Kavalukku Kettikaran

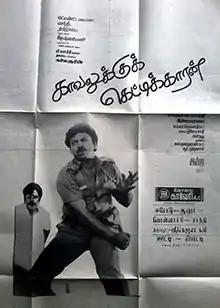
Poster

Kavalukku Kettikaran is a 1990 Indian Tamil-language film, directed by Santhana Bharathi and written by M. Karunanidhi, starring Prabhu and Nirosha. It is a remake of the 1986 Malayalam film "Nandi Veendum Varika". The film was released on 14 January 1990.